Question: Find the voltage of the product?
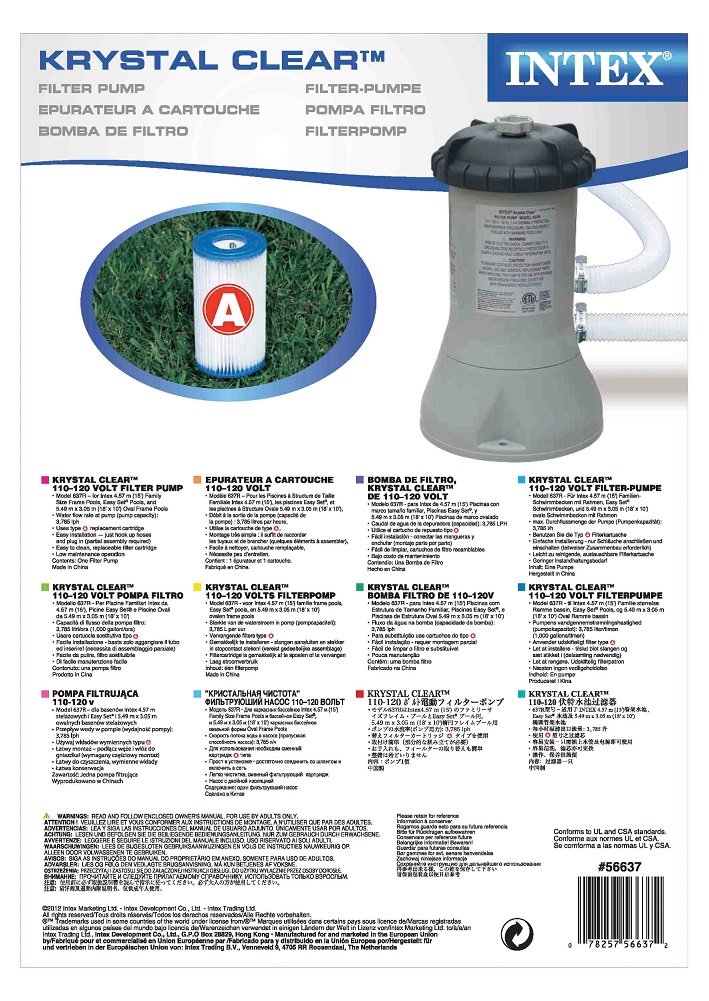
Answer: [110.0, 120.0] volt